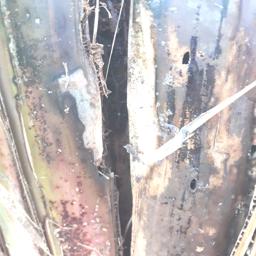
Label: PSEUDOSTEM WEEVIL